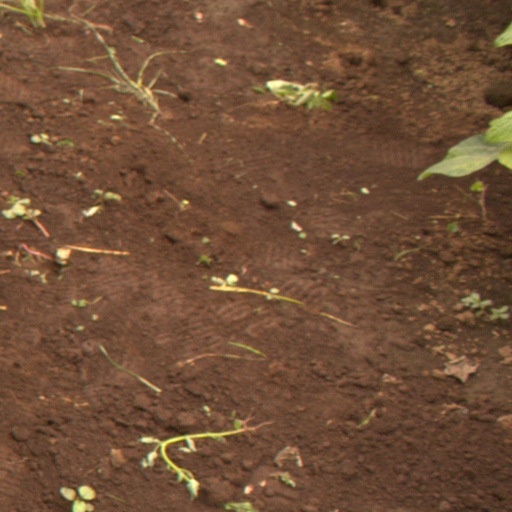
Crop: soybean